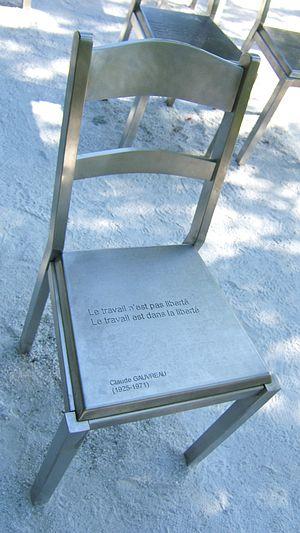
Phrase de Claude Gauvreau. Chaise exposée publiquement à Québec devant la gare du Palais.
Claude Gauvreau, né le 19 août 1925 et mort le 7 juillet 1971 à Montréal, est un poète, dramaturge, peintre et un critique d'art libertaire québécois.